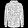
Label: Pullover